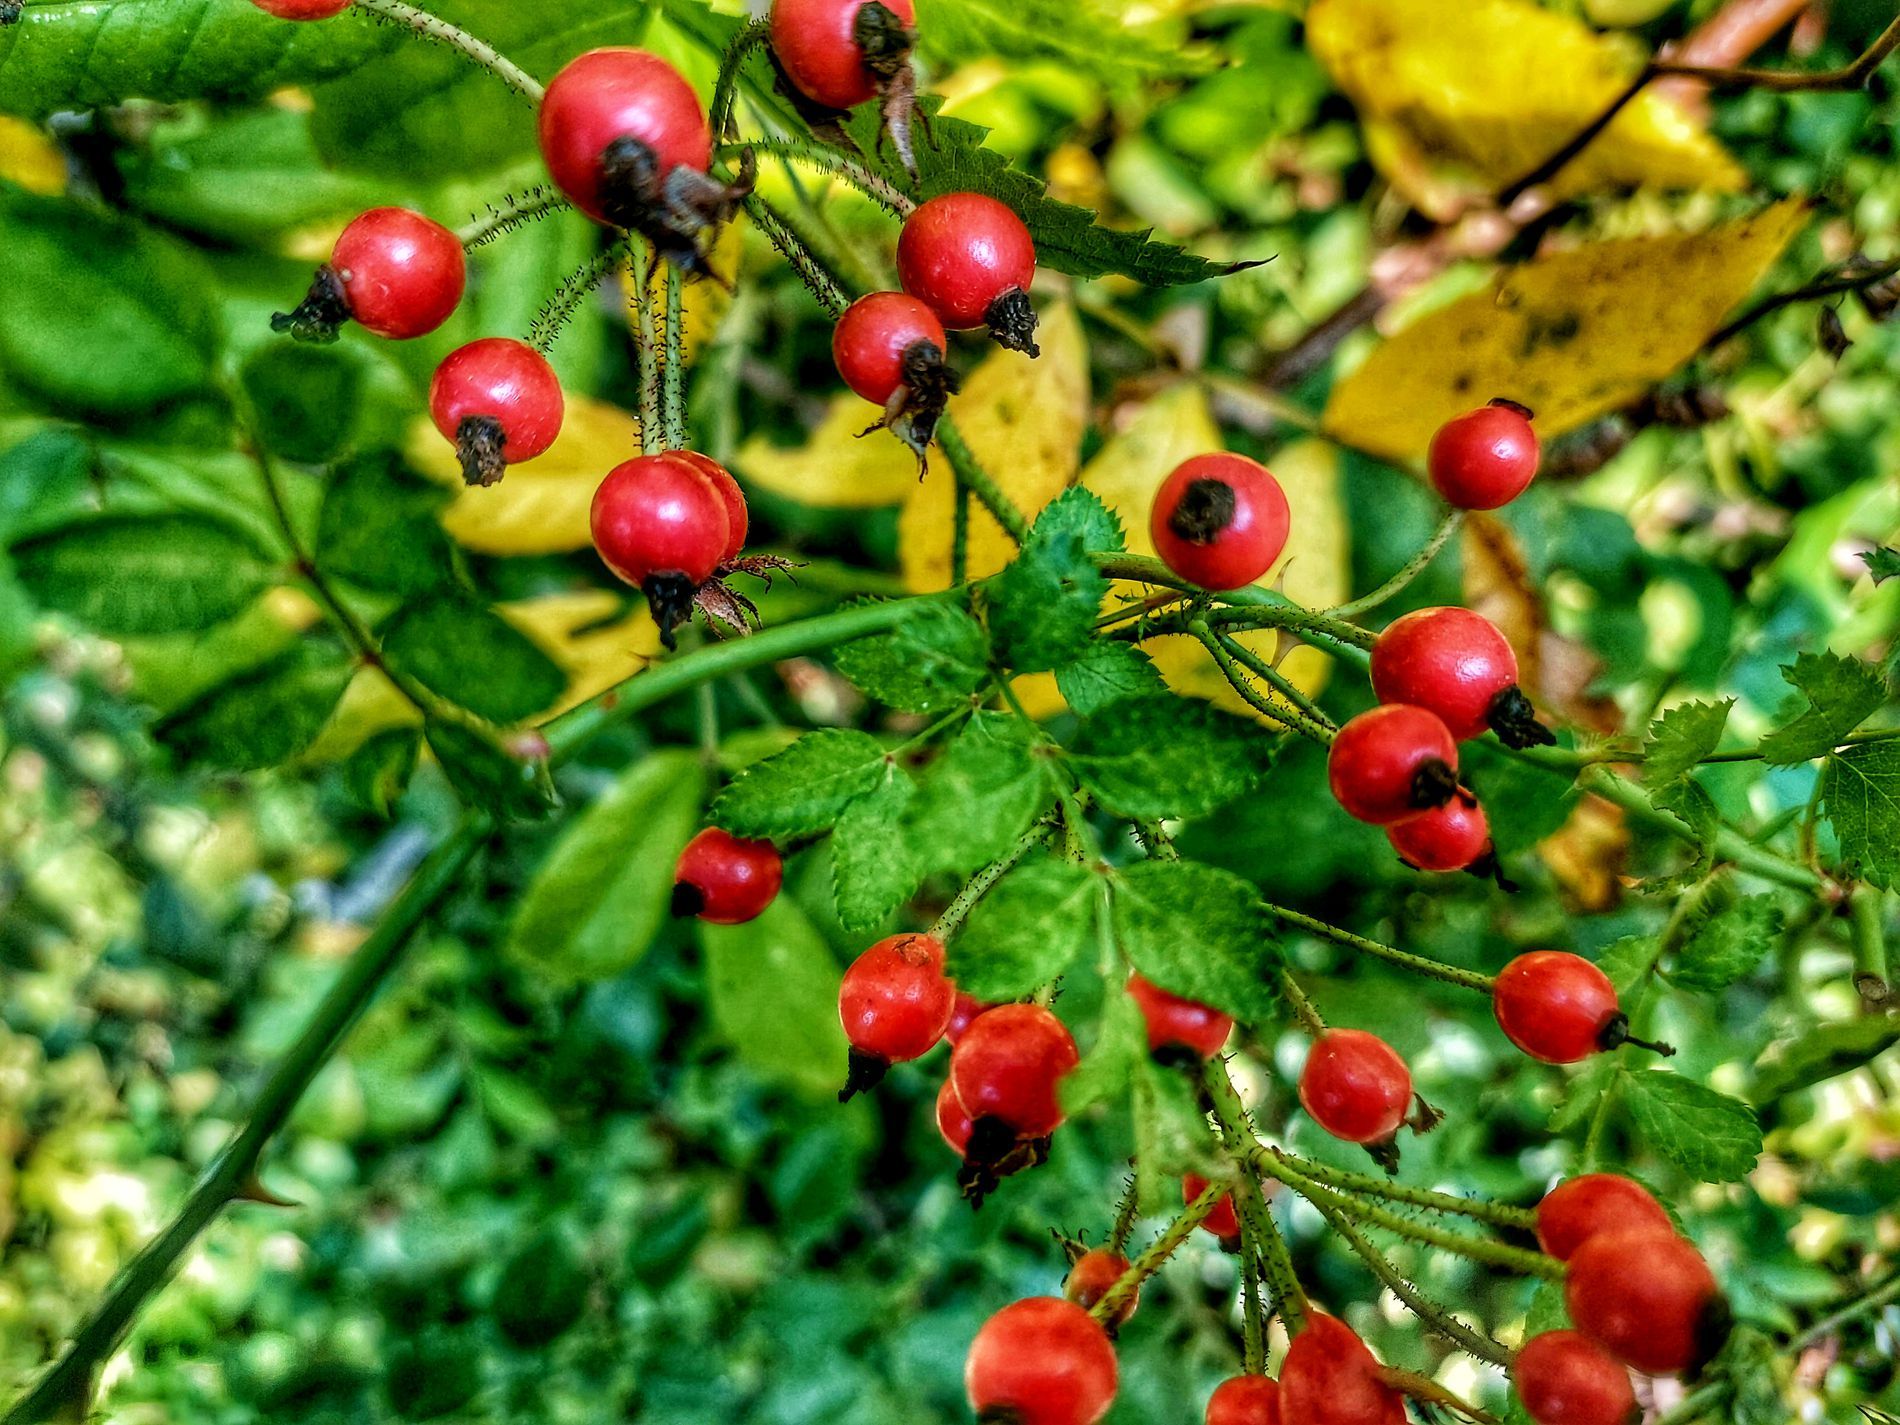
Bright Red Berries on a Leafy Plant
Small, round red berries grow on green leafy branches in a natural outdoor setting. The fruits appear healthy and vibrant, surrounded by fresh green and yellow leaves, with a soft-focus green background.
This close-up photo shows shiny red berries and sharp green leaves under natural light. The colors are vivid with a mix of green, red, and yellow, creating a fresh and lively feel.
Labels: Food, Fruit, Plant, Produce, Cherry, Leaf, Pear, Vegetation, Berry, Berries, Leaves